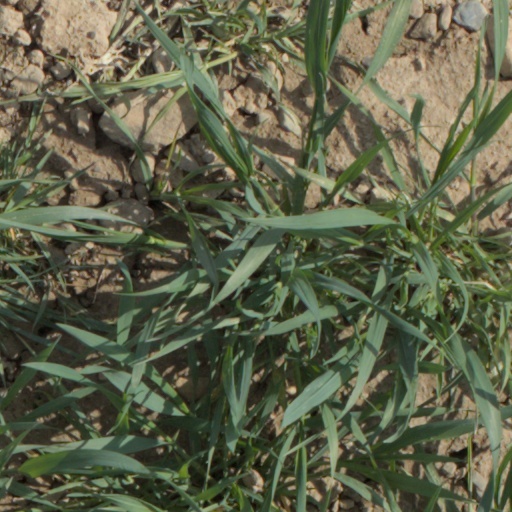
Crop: wheat